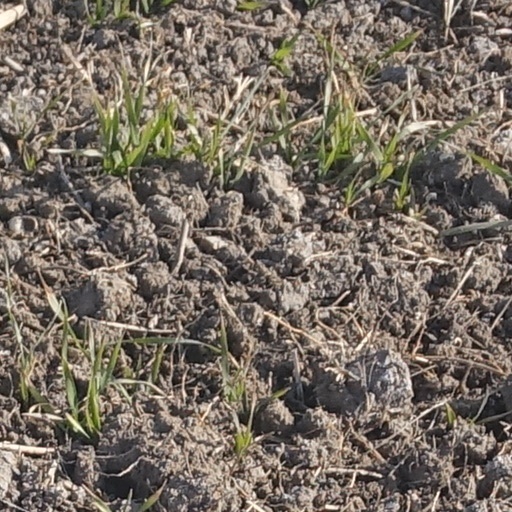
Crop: wheat